Robert Knight (industrialist)

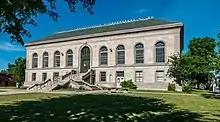
Knight Memorial Library

Knight lived with his wife Josephine and family in the Elmwood neighborhood of Providence, Rhode Island. In 1924, Knight's children financed the construction of a library on property belonging to his estate. The library was operated by the Elmwood Public Library Association, and the building maintained by the Knight family. In 1962, library management was turned over to the Providence Public Library, and in 2011 the building was transferred to the city.